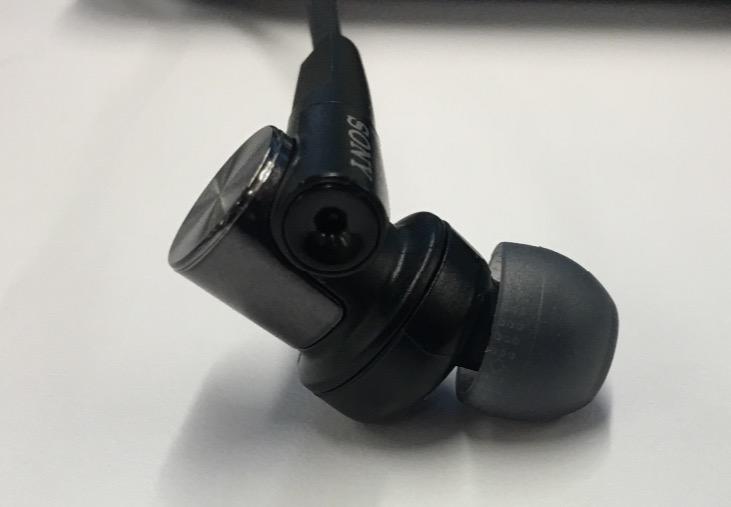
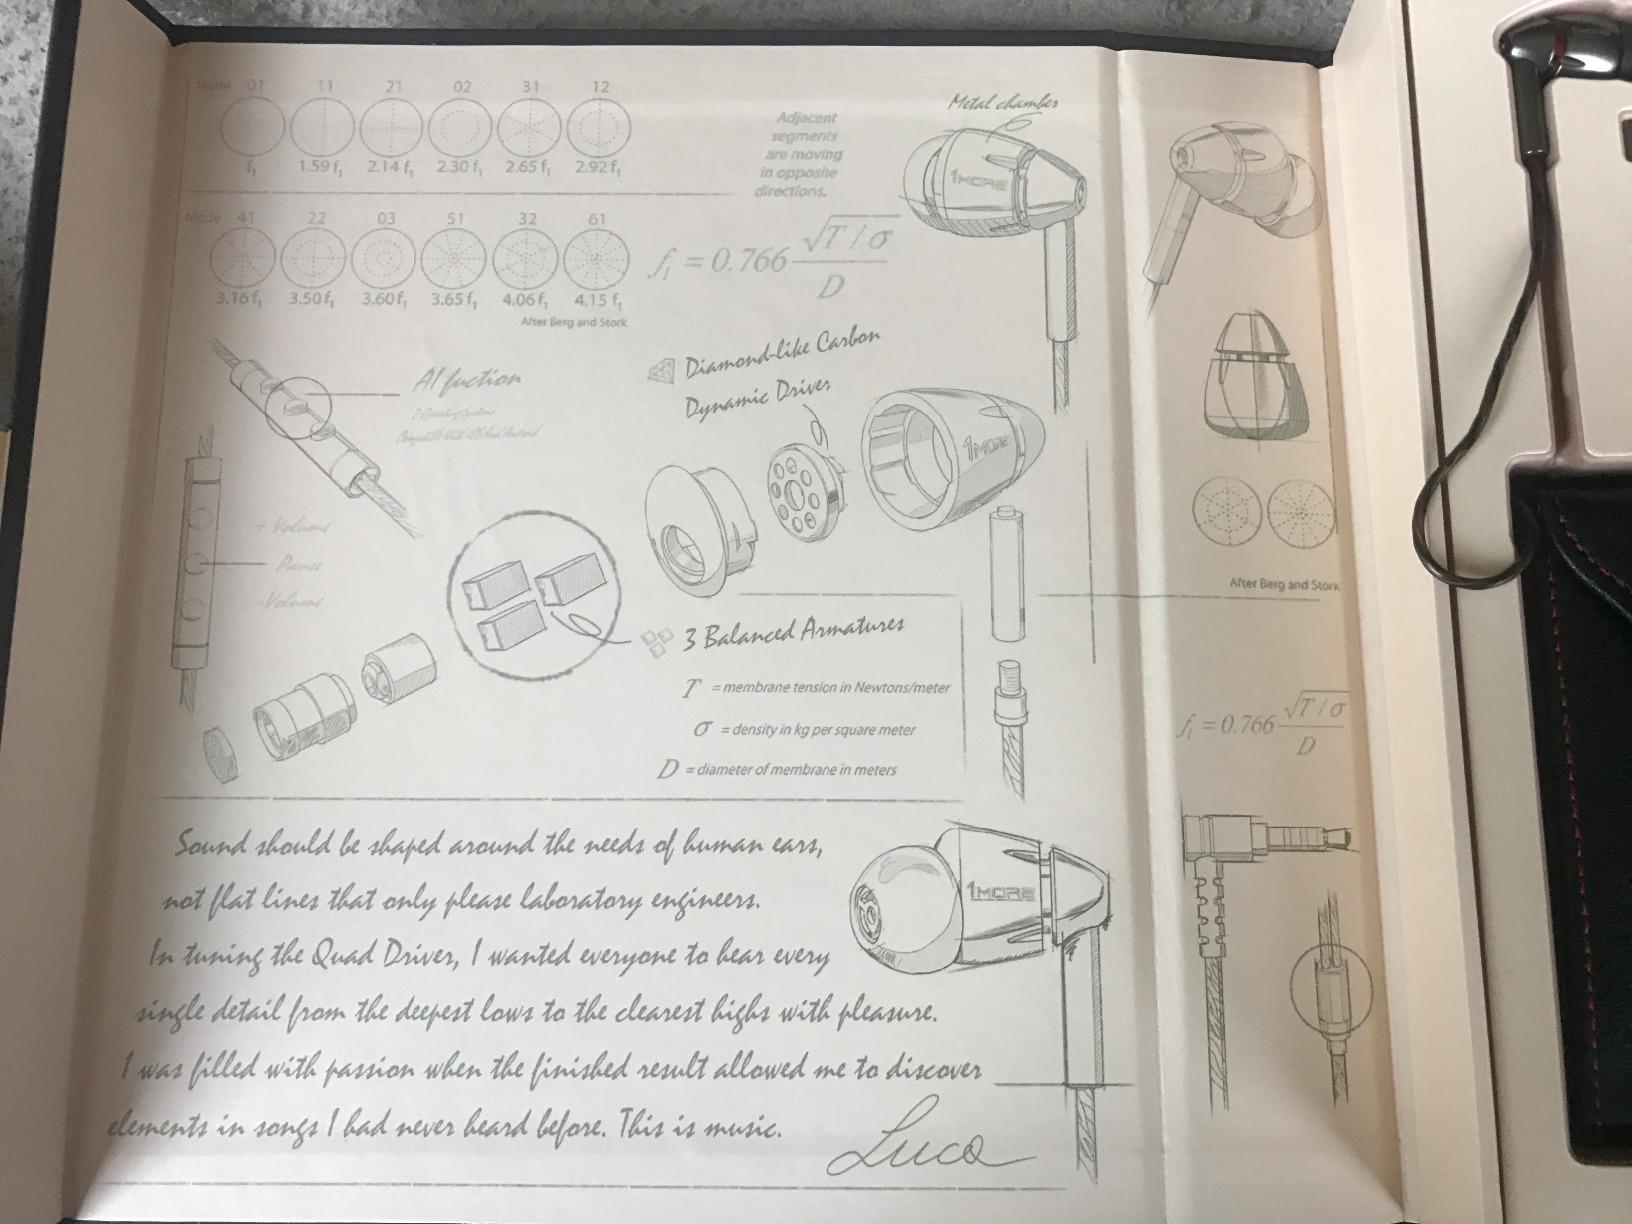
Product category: headphones
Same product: no